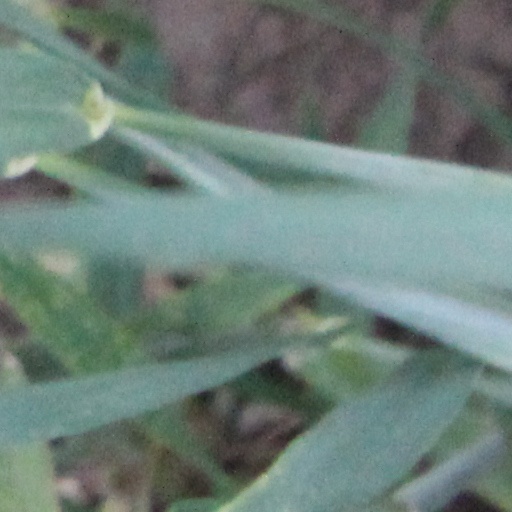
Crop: wheat